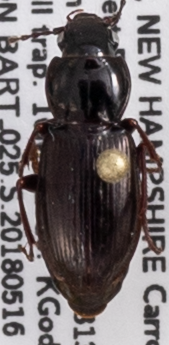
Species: Pterostichus pensylvanicus
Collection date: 2018-05-16
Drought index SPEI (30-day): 0.114
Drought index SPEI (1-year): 0.922
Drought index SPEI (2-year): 0.39